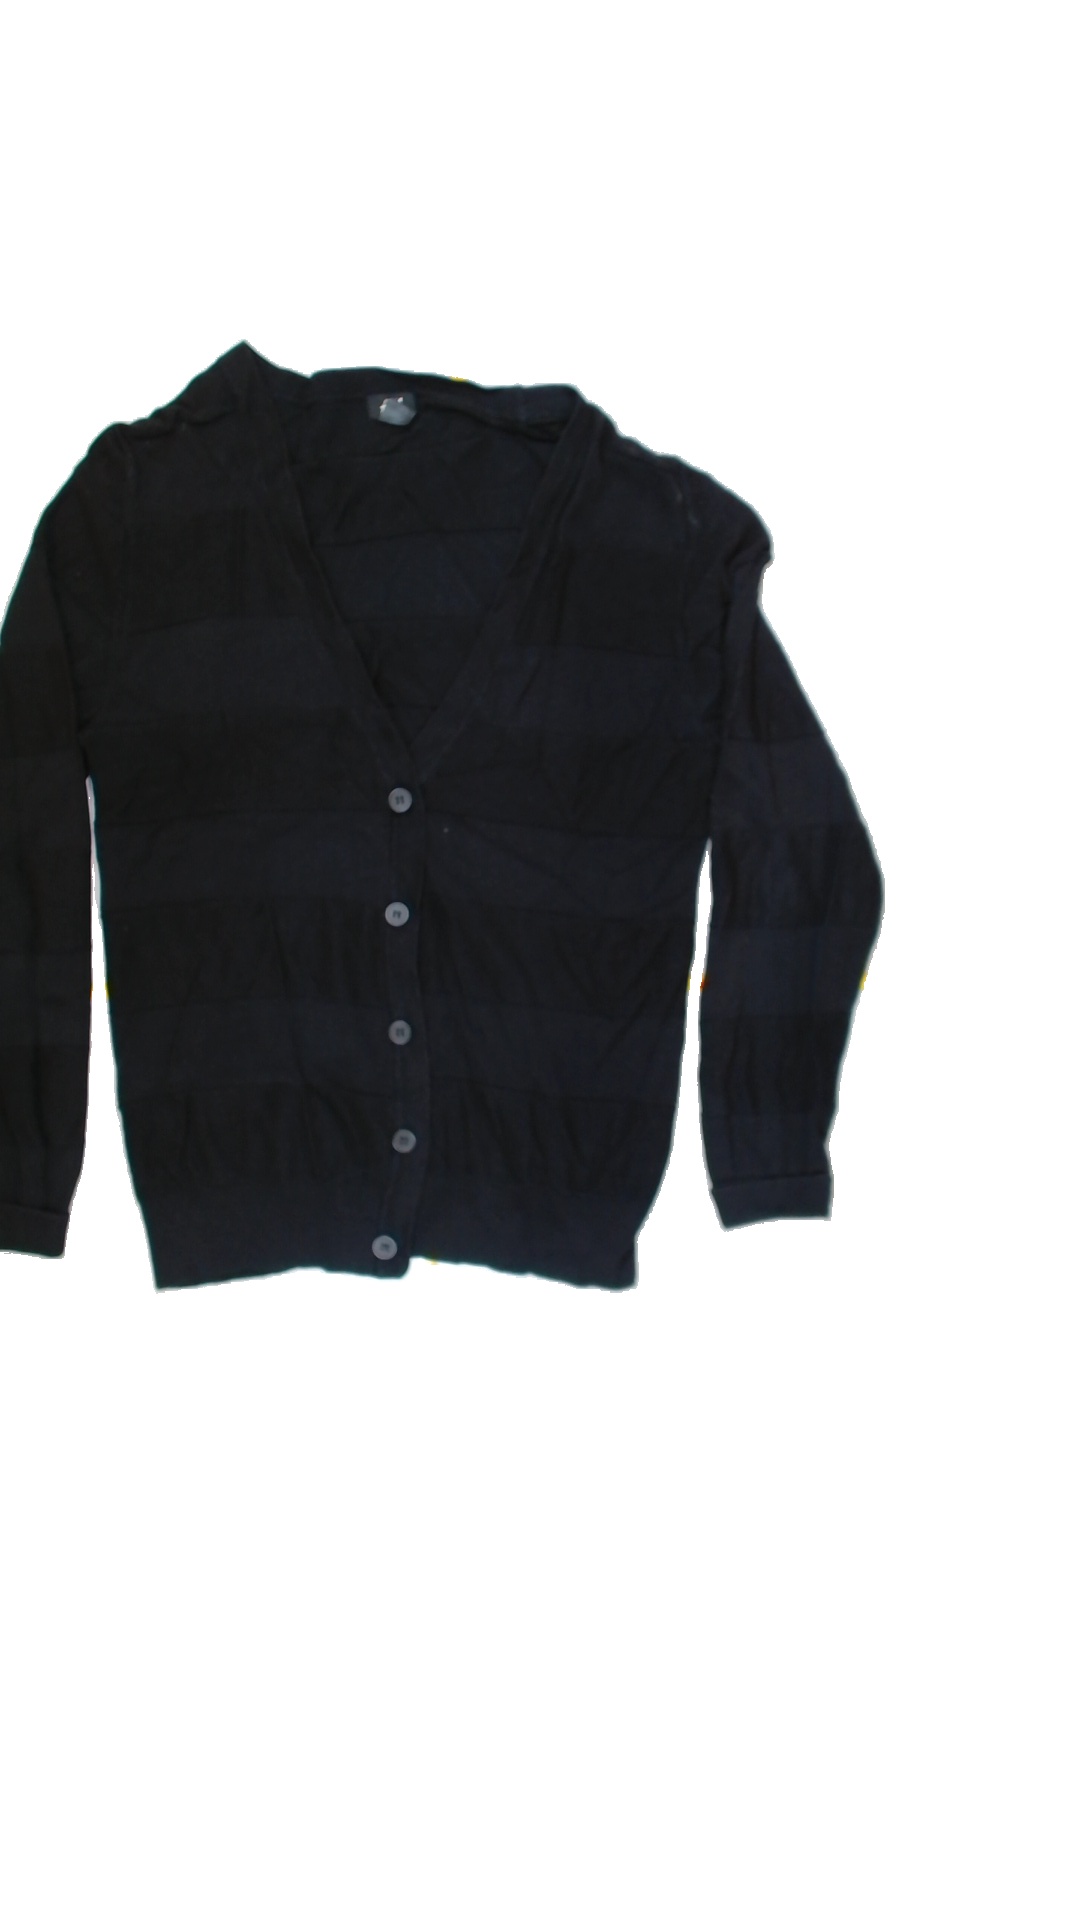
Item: Cardigan (Ladies)
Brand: H&m
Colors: Black
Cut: Regular, V-collar
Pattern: Plain
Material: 100%cotton
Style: No trend
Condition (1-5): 3
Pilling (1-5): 4
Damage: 0
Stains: Yes
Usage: Export
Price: <50